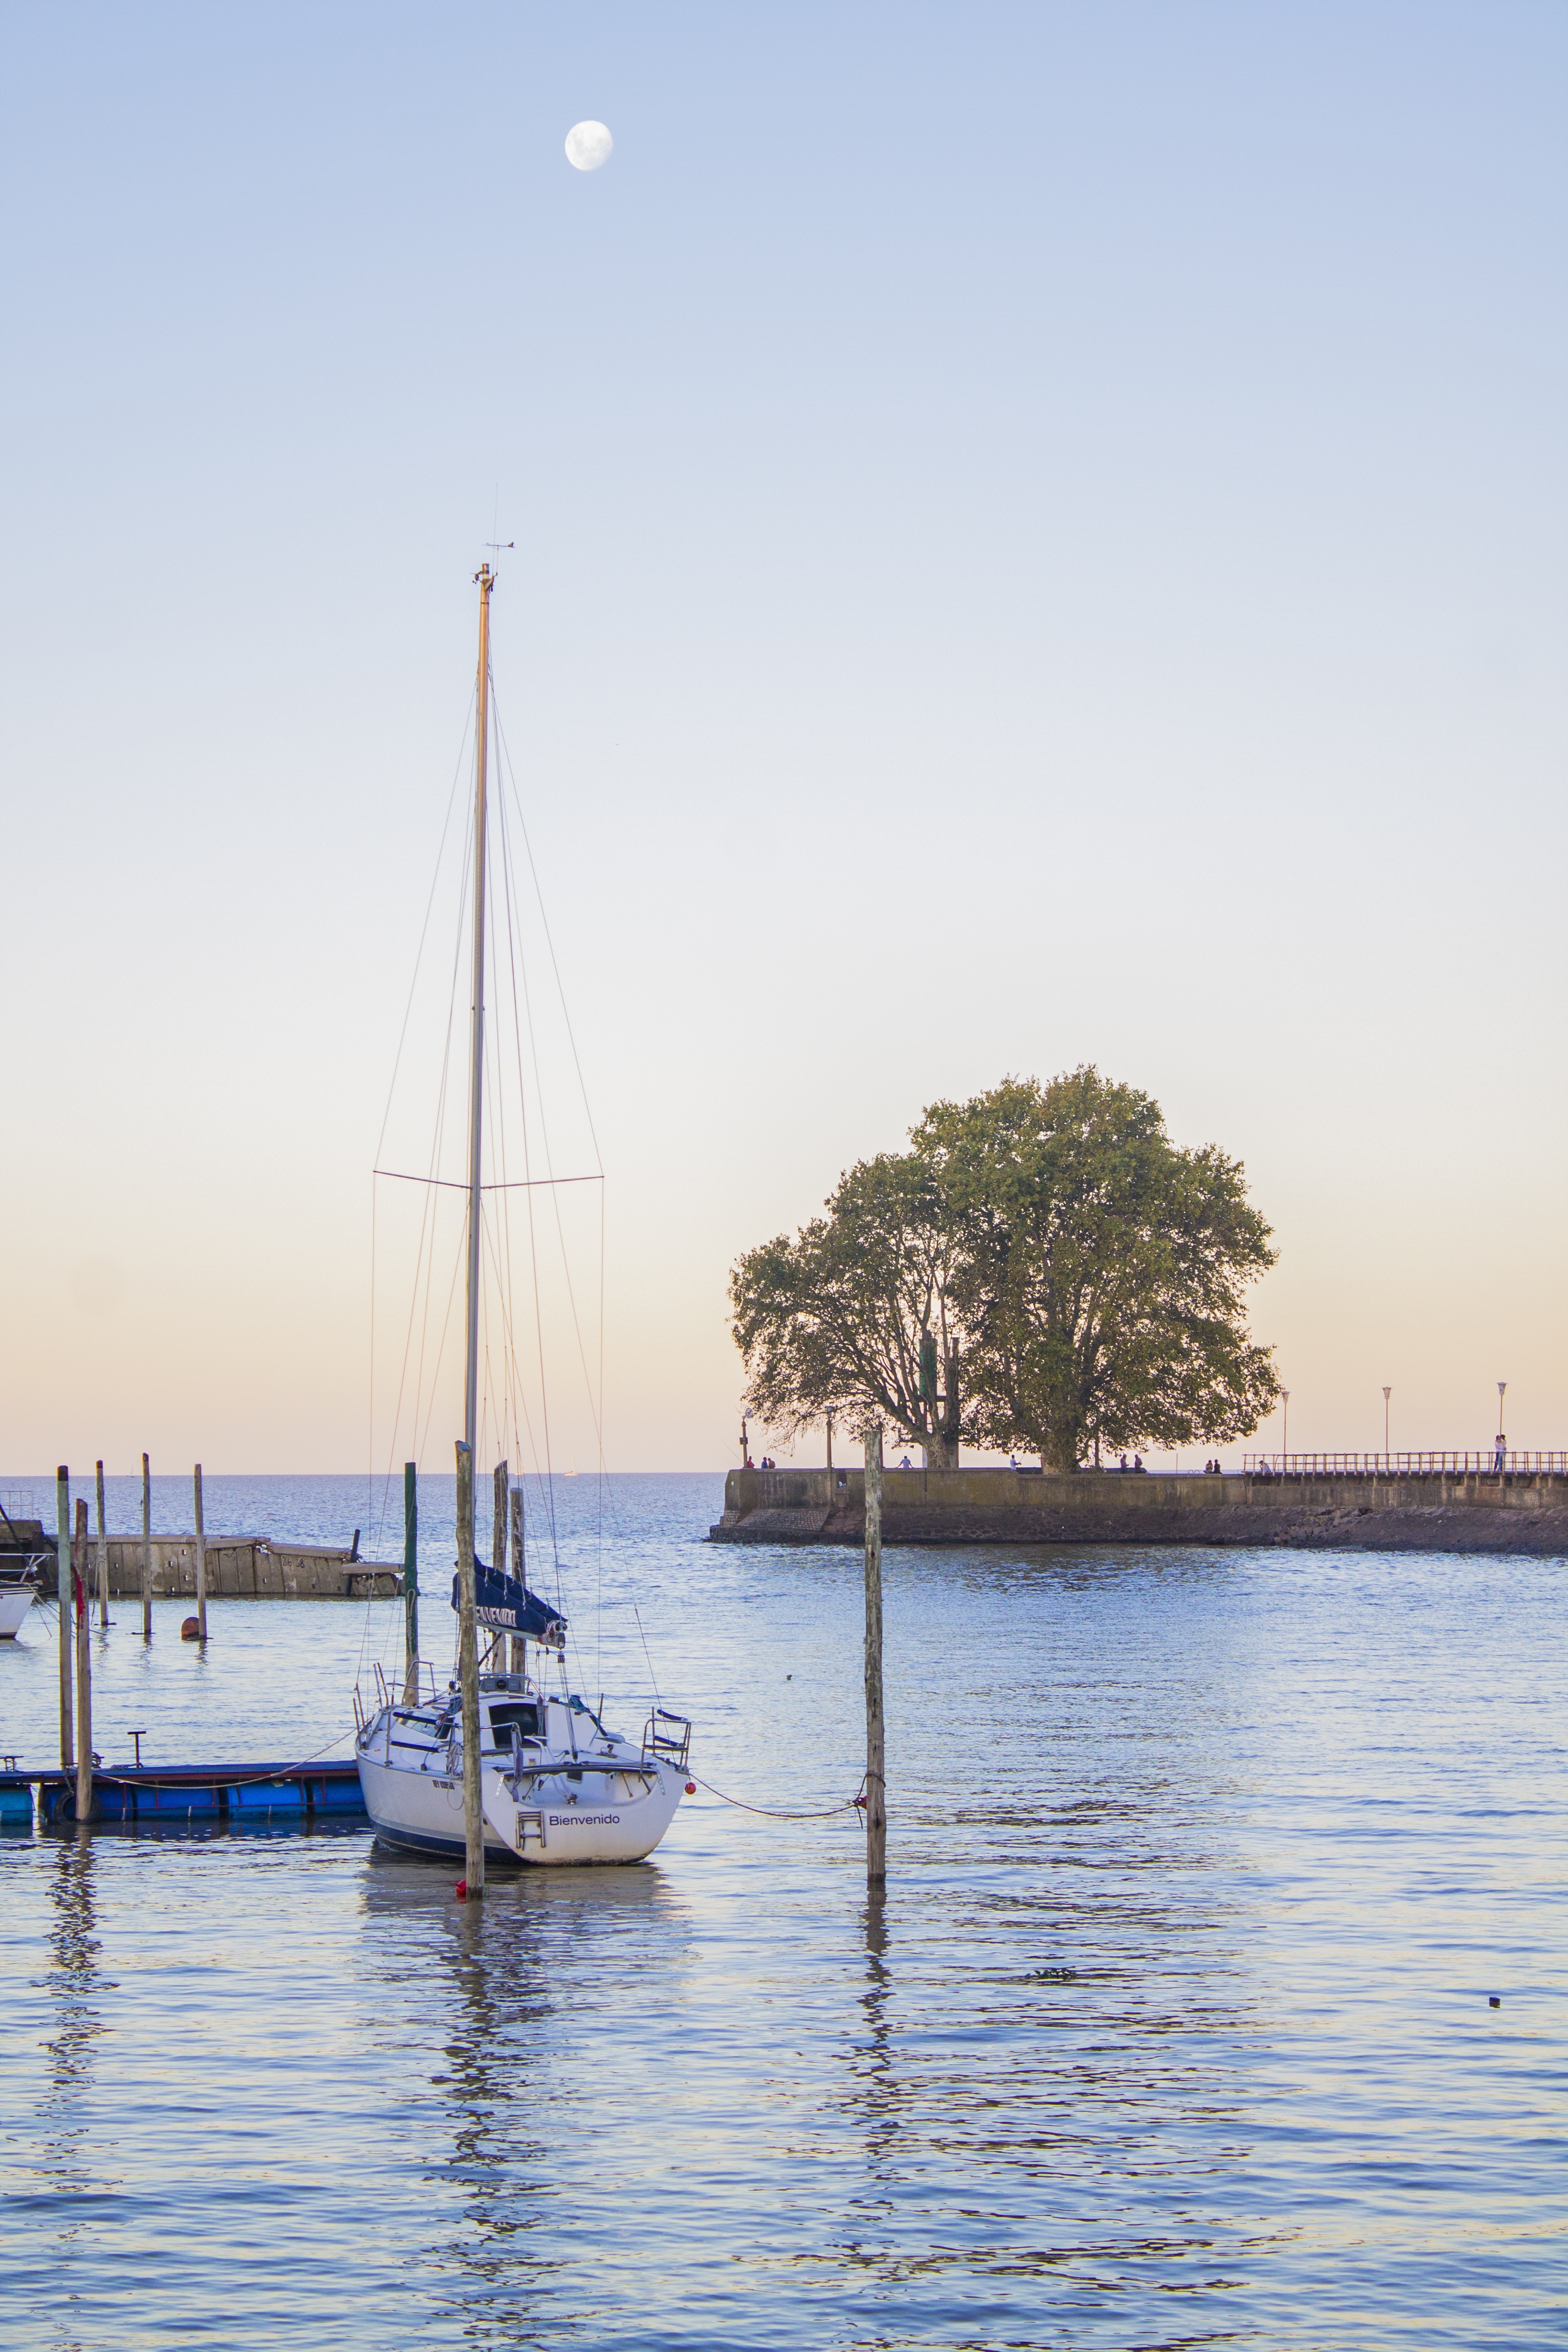
landscape, sea, tree, water, nature, dock, sky, sunset, boat, reflection, vehicle, mast, sailing, bay, harbor, marina, sailboat, moon, outdoors, boating, sail, climate, watercraft, sailing ship